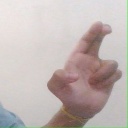
अक्षर: आ